Cabramurra, New South Wales

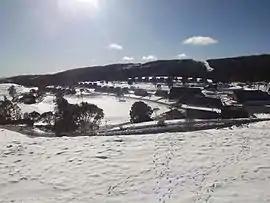
Cabramurra town, afternoon in winter, looking north from the lookout

Cabramurra is a town situated at on the western side of the Snowy Mountains (or South West Slopes), along the Great Dividing Range in the state of New South Wales. It is lower than Dinner Plain in Victoria, and lower than Charlotte Pass Village in New South Wales. From the 1950s until 2018 it had a resident population, serving the Snowy Hydro scheme, including facilities such as pubs, general store and a primary school. However, this ended with the switch to contractors operating on a drive-in/drive-out basis. The name "Cabramurra" may be derived from Wiradjuri "gambirra marra" ("crooked hand").